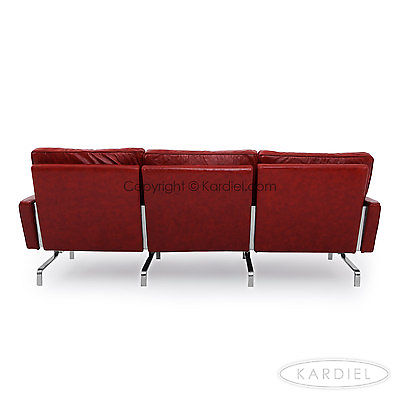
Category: sofa